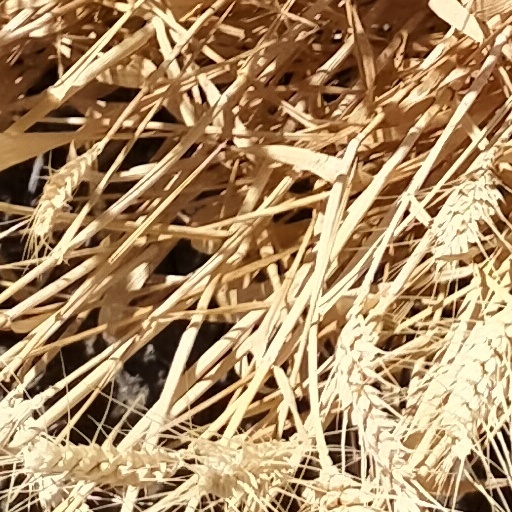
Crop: wheat